List of mammals of Lebanon

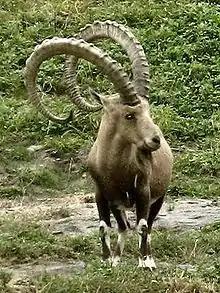
Nubian ibex

The even-toed ungulates are ungulates whose weight is borne about equally by the third and fourth toes, rather than mostly or entirely by the third as in perissodactyls. There are about 220 artiodactyl species, including many that are of great economic importance to humans.